Queen snake

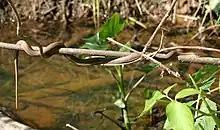
Basking.

It is a diurnal species, but it can be found moving about and hunting at night as well. They are often found by turning over rocks within or near the brooks and streams they inhabit to find prey. They will also come out of the water to bask in the sun, often perching on branches or roots above or near the waters edge. Queen snakes are very alert to any potential danger and will drop into the water when disturbed. They are rather docile snakes, not too likely to bite. Their main defenses are thrashing, spinning, and secreting malodorous feces and anal musk, similar to the behaviour of the garter snake in this defense. Queen snakes have been shown to use the sun for celestial orientation in their habitat.